Sleepless in Seattle

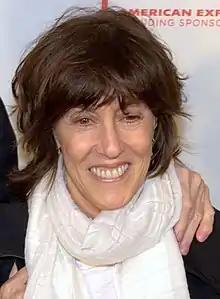
Originally hired to improve "Sleepless in Seattle"'s script, Nora Ephron was eventually promoted to director, replacing Nick Castle.

Several writers and directors were involved with "Sleepless in Seattle" at various stages of development, with Arch's script being re-written approximately five times. Arch's original concept was more akin to a romantic drama than a romantic comedy. Despite already featuring several of the film's major elements, such as a central father-son relationship and references to the romance film "An Affair to Remember" (1957), Arch admitted his script was not funny enough. Dramatist Larry Atlas attempted some revisions, most of which were discarded. Foster interviewed at least 10 potential writers before hiring David S. Ward to re-write Arch's script. Among the most significant changes, Ward decided to have Jonah call the radio station on Sam's behalf. Insisting that no self-respecting man would deliberately call a radio show to share his emotional grievances, Ward suggested that Sam be coerced by Jonah into revealing how he feels about his late wife to several single women throughout the country, including Annie. Arch credits Ward with convincing the studio to not give up on the film, believing the latter's Academy Award for writing "The Sting" (1973) helped them take him seriously as a filmmaker. However, the studio constantly pushed for an edgier and quirkier film. Despite acknowledging Ward's work as "a big step forward for the script", Foster was not entirely satisfied with the revisions and forwarded them to writer Nora Ephron, having been a fan of her work on "When Harry Met Sally..." (1989). Ephron had been Foster's first choice, hoping she could offer the script "a cynical layer to justify the organic sweetness", but she was unavailable when first approached to re-write.